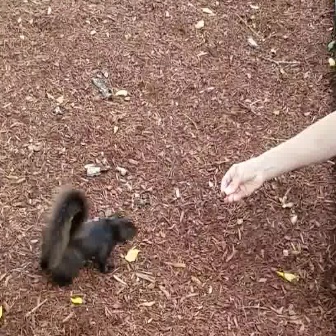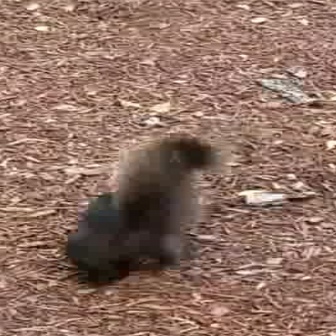
  Please identify the target specified by the bounding box [36,186,138,287] in the first image and locate it in the second image. Return the coordinates in [x_min,y_min,x_max,y_max] format.
Answer: [61,131,218,289]